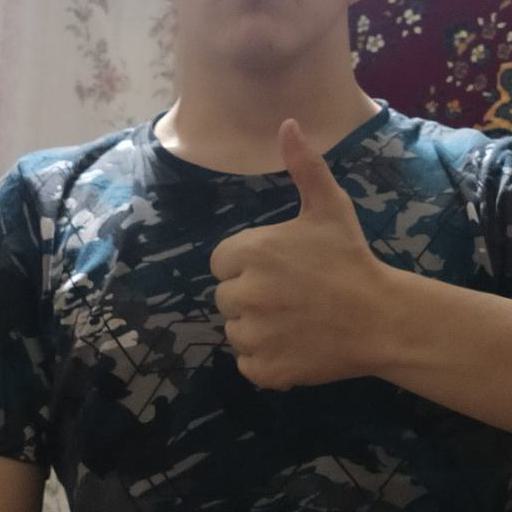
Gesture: like